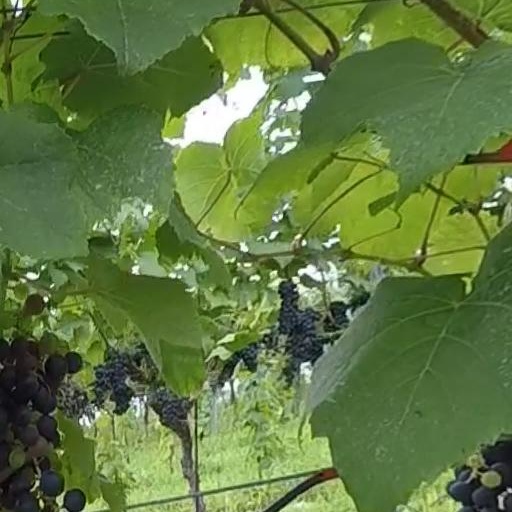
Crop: grape